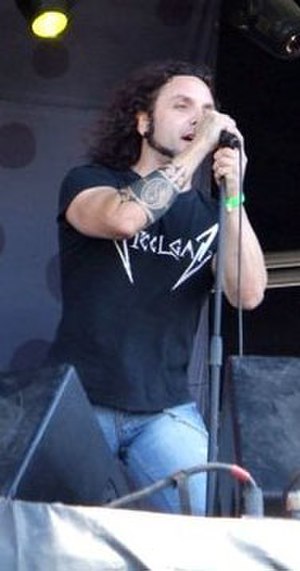
Avalanch / Diskografi
Ramón Lage.
Avalanch er et spansk, progressiv metal/heavy metal-band fra Asturien, der blev dannet i 1993 af guitarist Alberto Rionda.